Philippine Independence Day Parade

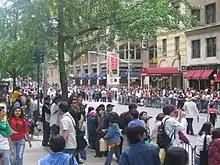

In many areas where there are significant Filipino American populations in the United States celebrate Philippine Independence in the month of June. The largest among Philippine Independence celebrations in the United States takes place in New York City every first Sunday of June. The Philippine Independence Day Parade in New York City attracts over 200,000 people.